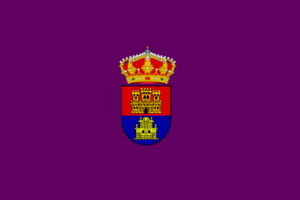
Guitiriz est une commune de la province de Lugo en Espagne située dans la communauté autonome de Galice.